Strength tester machine

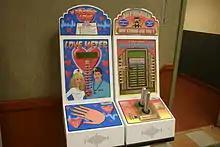
A strength tester machine (right) besides a love tester machine at a Framingham, Massachusetts rest stop

A strength tester machine is a type of amusement personality tester machine, which upon receiving credit rates the subject's strength, according to how strongly the person presses levers, squeezes a grip or punches a punching bag. In the past, strength testers could mainly be found in penny arcades and amusement parks, but they are now also common in pub-style locations as well as video arcades, bowling alleys, family entertainment centers and disco venues. Modern strength testing machines have become redemption games and use LCDs for a video feedback, while some such as Sega's "K.O. Punch" (1981) use a video game display for feedback.